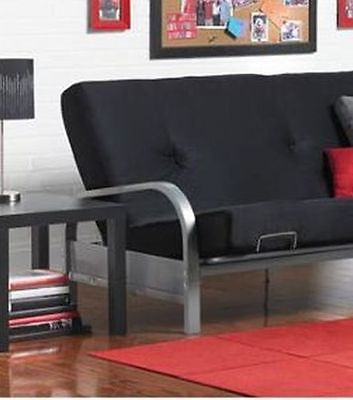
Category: sofa